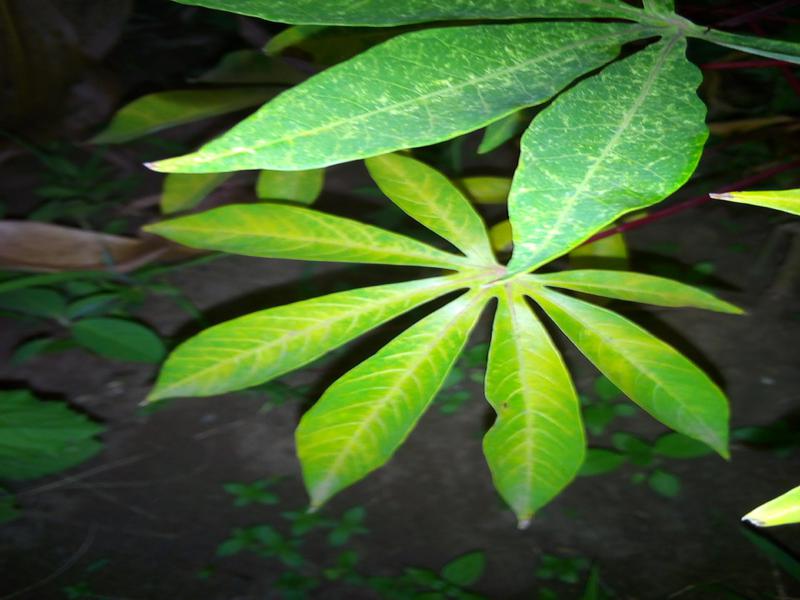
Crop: cassava
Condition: green_mottle